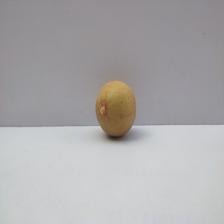
Size: Medium